Nick Merriman

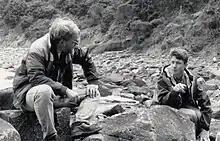
Tom Rich (Left) and Nick Merriman (Right) at Dinosaur Cove, Australia, circa 1995

Merriman was born and brought up in Sutton Coldfield. In an interview he stated: "my parents left school at 16, so education was not a big factor in the home life, but I was lucky enough to go to a good school and so on, did well academically... dad was always interested in old stuff" He attended the private King Edward VI Grammar School in Edgbaston. From collecting old bottles stimulated by his father's collecting of antiques from the junk stores of Birmingham, he graduated to an interest in archaeology, excavating most weekends from the age of 16 at the local Roman site of Wall, Staffordshire. He studied archaeology from 1979 to 1982 at the University of Cambridge, attending St John's College, and spent the summers excavating at the site of Gars-Thunau in Lower Austria.